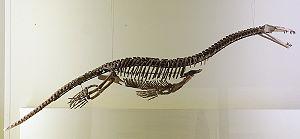
Nothosauridae sont une famille éteinte de reptiles marins ayant vécu au Trias, soit il y a environ entre 252,17 à 201,3 millions d'années.
Les paléontologues classent les animaux en de nombreuses familles, genres et espèces dont les représentants possèdent des caractéristiques communes issues non d'une convergence évolutive mais d'un ancêtre commun. L'arbre généalogique des animaux ainsi reconstitué, est représenté par un cladogramme. La classification des espèces est parfois difficile notamment lorsque les fossiles sont rares et fragmentaires. La nomenclature est par conséquent régulièrement modifiée ou mise à jour en fonction des nouvelles découvertes.